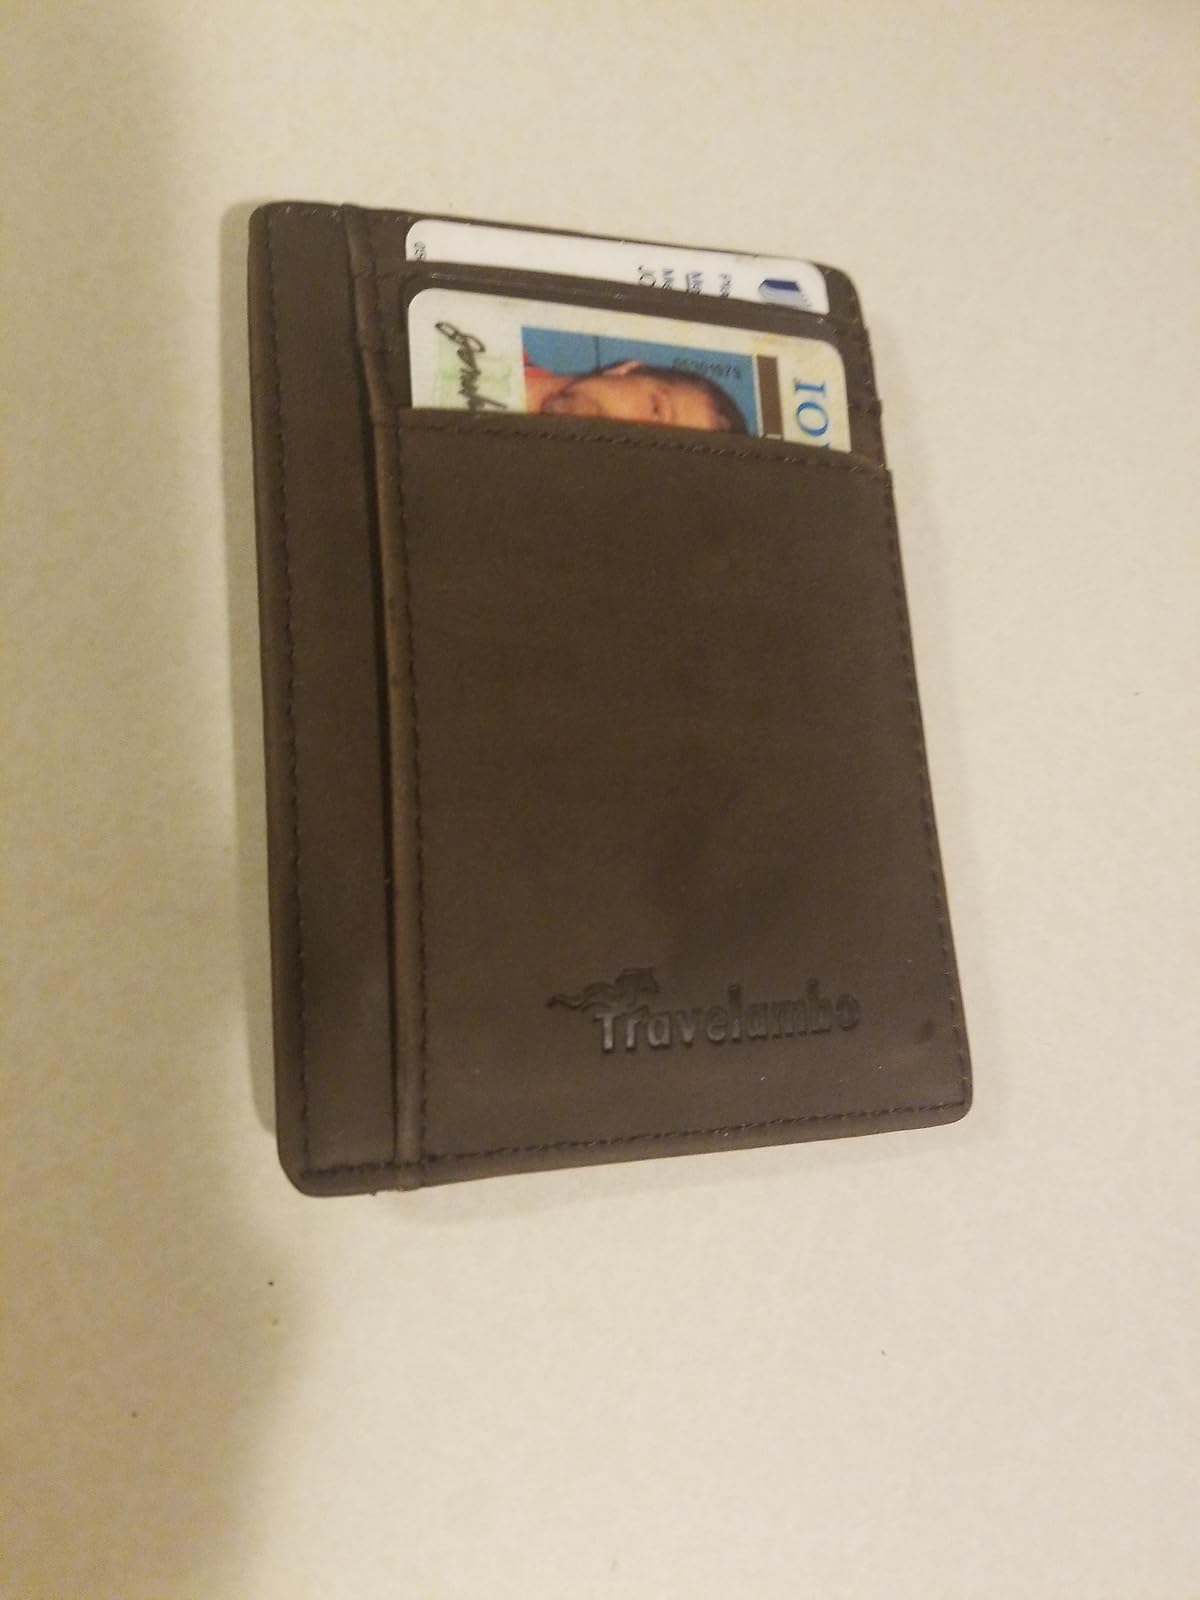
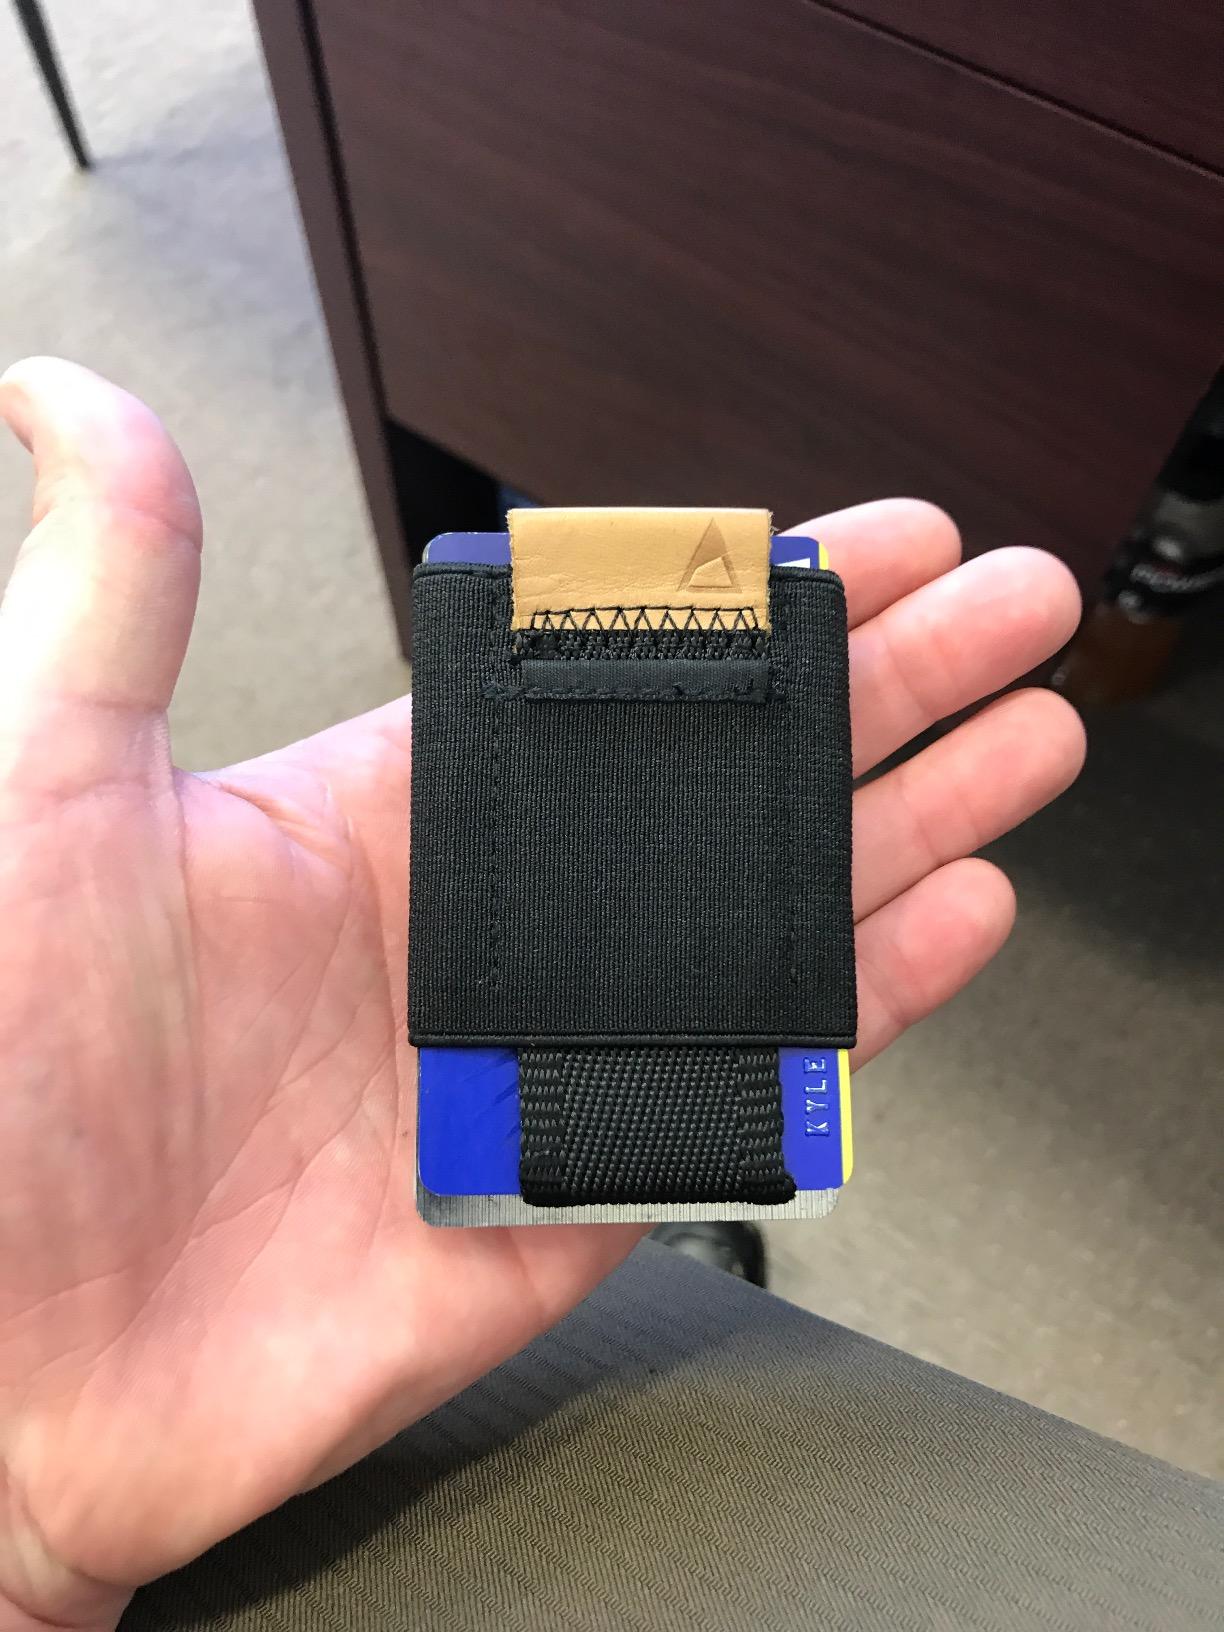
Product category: accessories_wallet
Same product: no